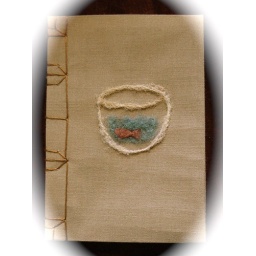
golden fish is in the bowl